Beach Jumpers

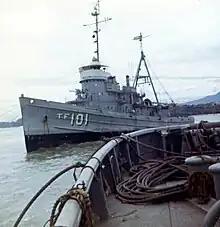
USS Cocopa in Vietnamese waters, 1967.

Other Beach Jumpers operated under the cover name "Yankee Station Special Surveillance Unit", aboard fleet tugs such as the USS Cocopa (ATF-101). Their mission was to deceive and jam Soviet signal intelligence (SIGINT) and electronics intelligence (ELINT) trawlers that were monitoring U.S. naval operations in the Gulf of Tonkin. This group conducted counter-SIGINT trawler activities which included random jamming with noises that included bagpipe recordings.